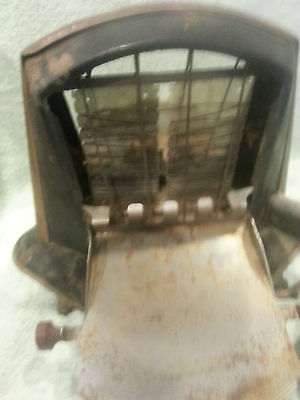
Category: toaster